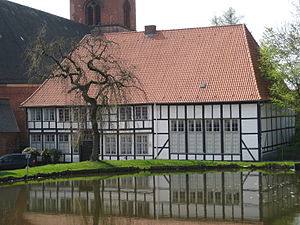
Dorothea Louise af Slesvig-Holsten-Sønderborg-Augustenborg / Biografi
Abbedissehuset i Itzehoe Kloster.
Dorothea Louise af Slesvig-Holsten-Sønderborg-Augustenborg var en dansk-tysk prinsesse, der var datter af hertug Ernst Günther 1. af Slesvig-Holsten-Sønderborg-Augustenborg. Hun var abbedisse i Itzehoe Kloster fra 1683 til 1721.